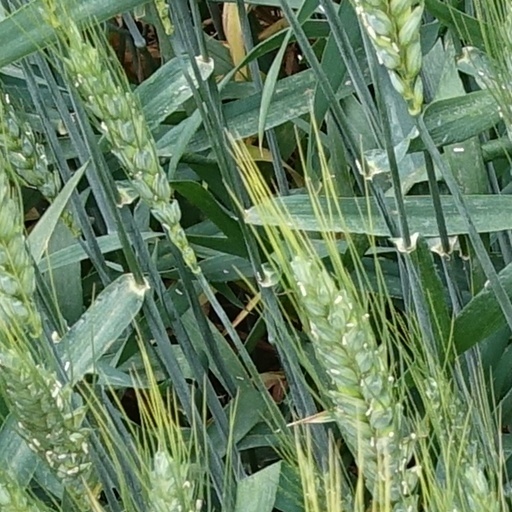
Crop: wheat